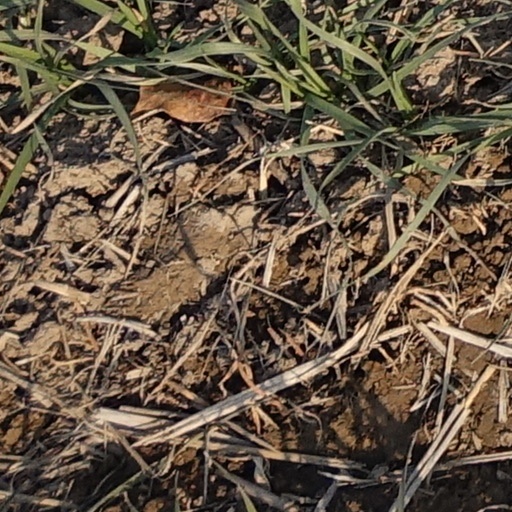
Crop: wheat